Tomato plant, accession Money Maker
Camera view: tilt-top (135 deg); turntable rotation: 150 degrees
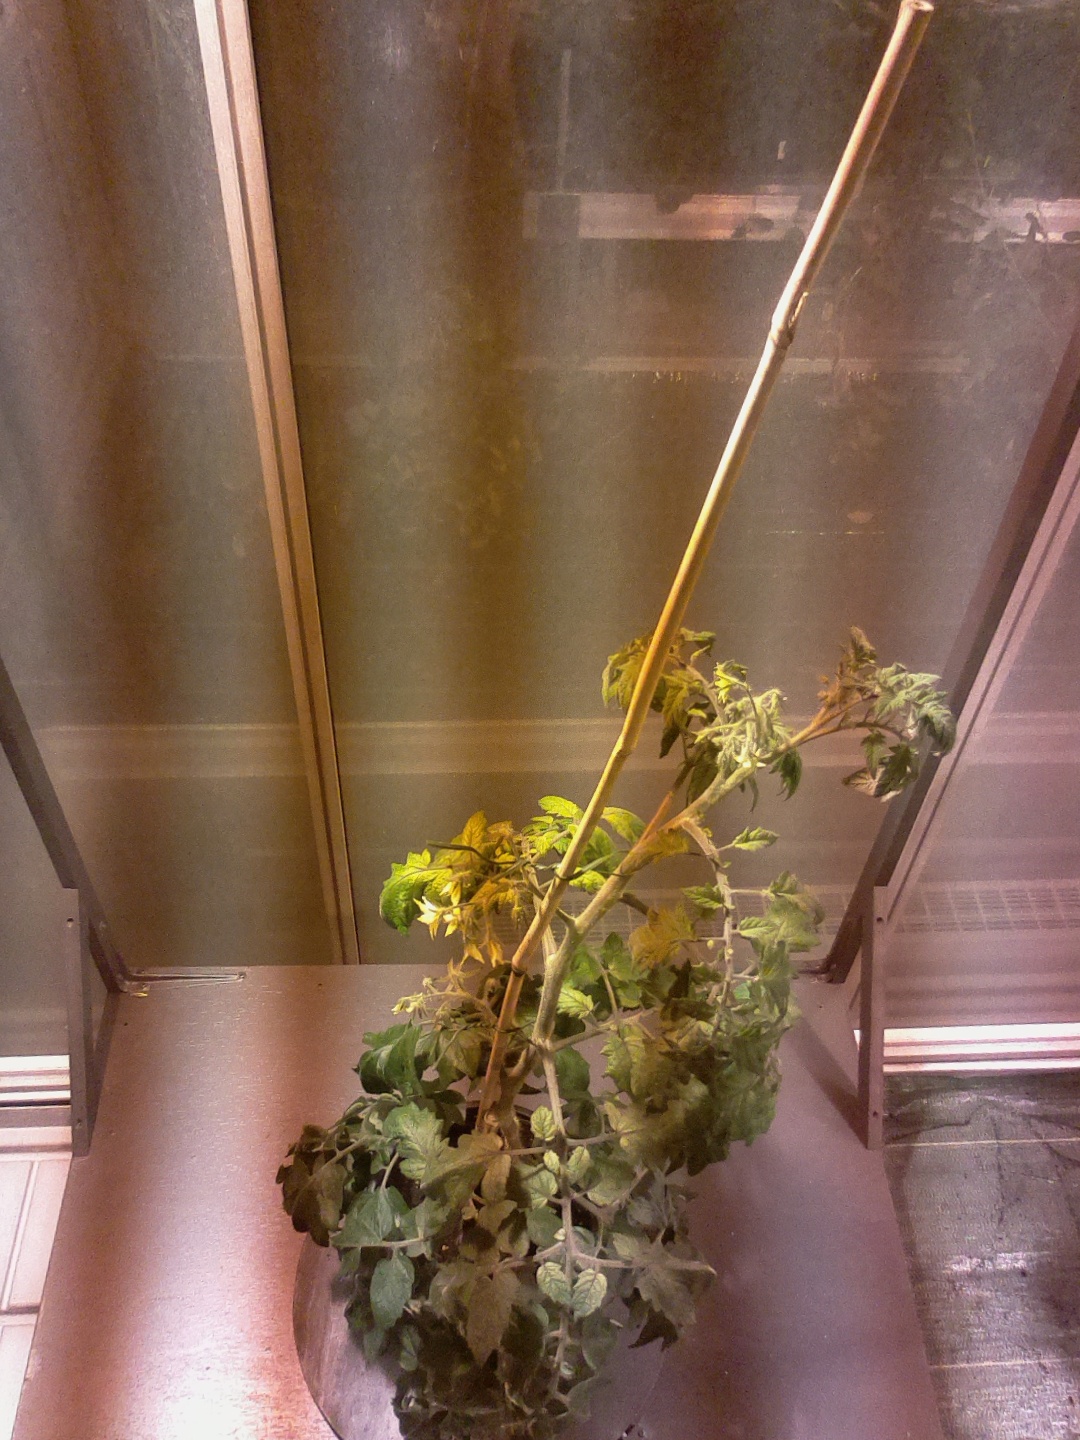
BBCH growth stage 69: End of flowering, 90%-100% of flowers open, more petals falling